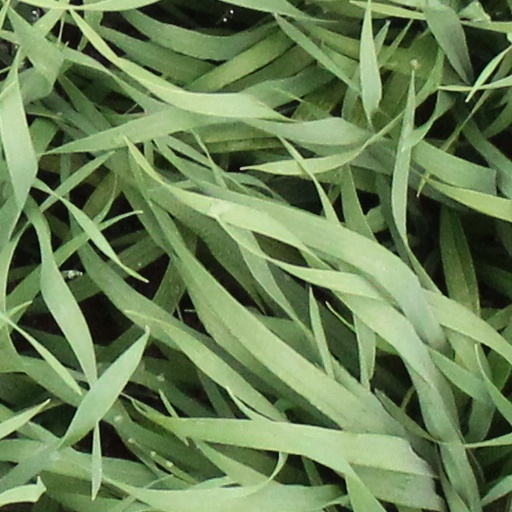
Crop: wheat